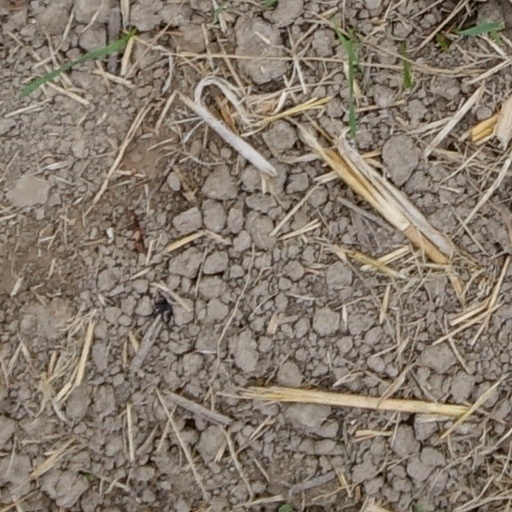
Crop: wheat